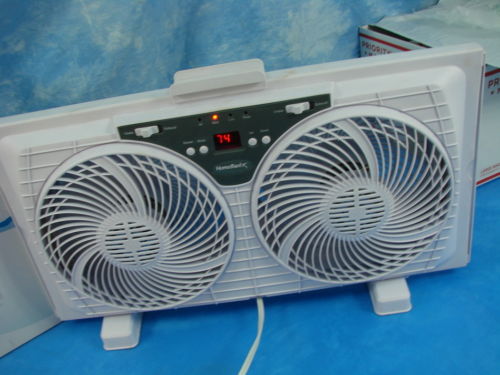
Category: fan